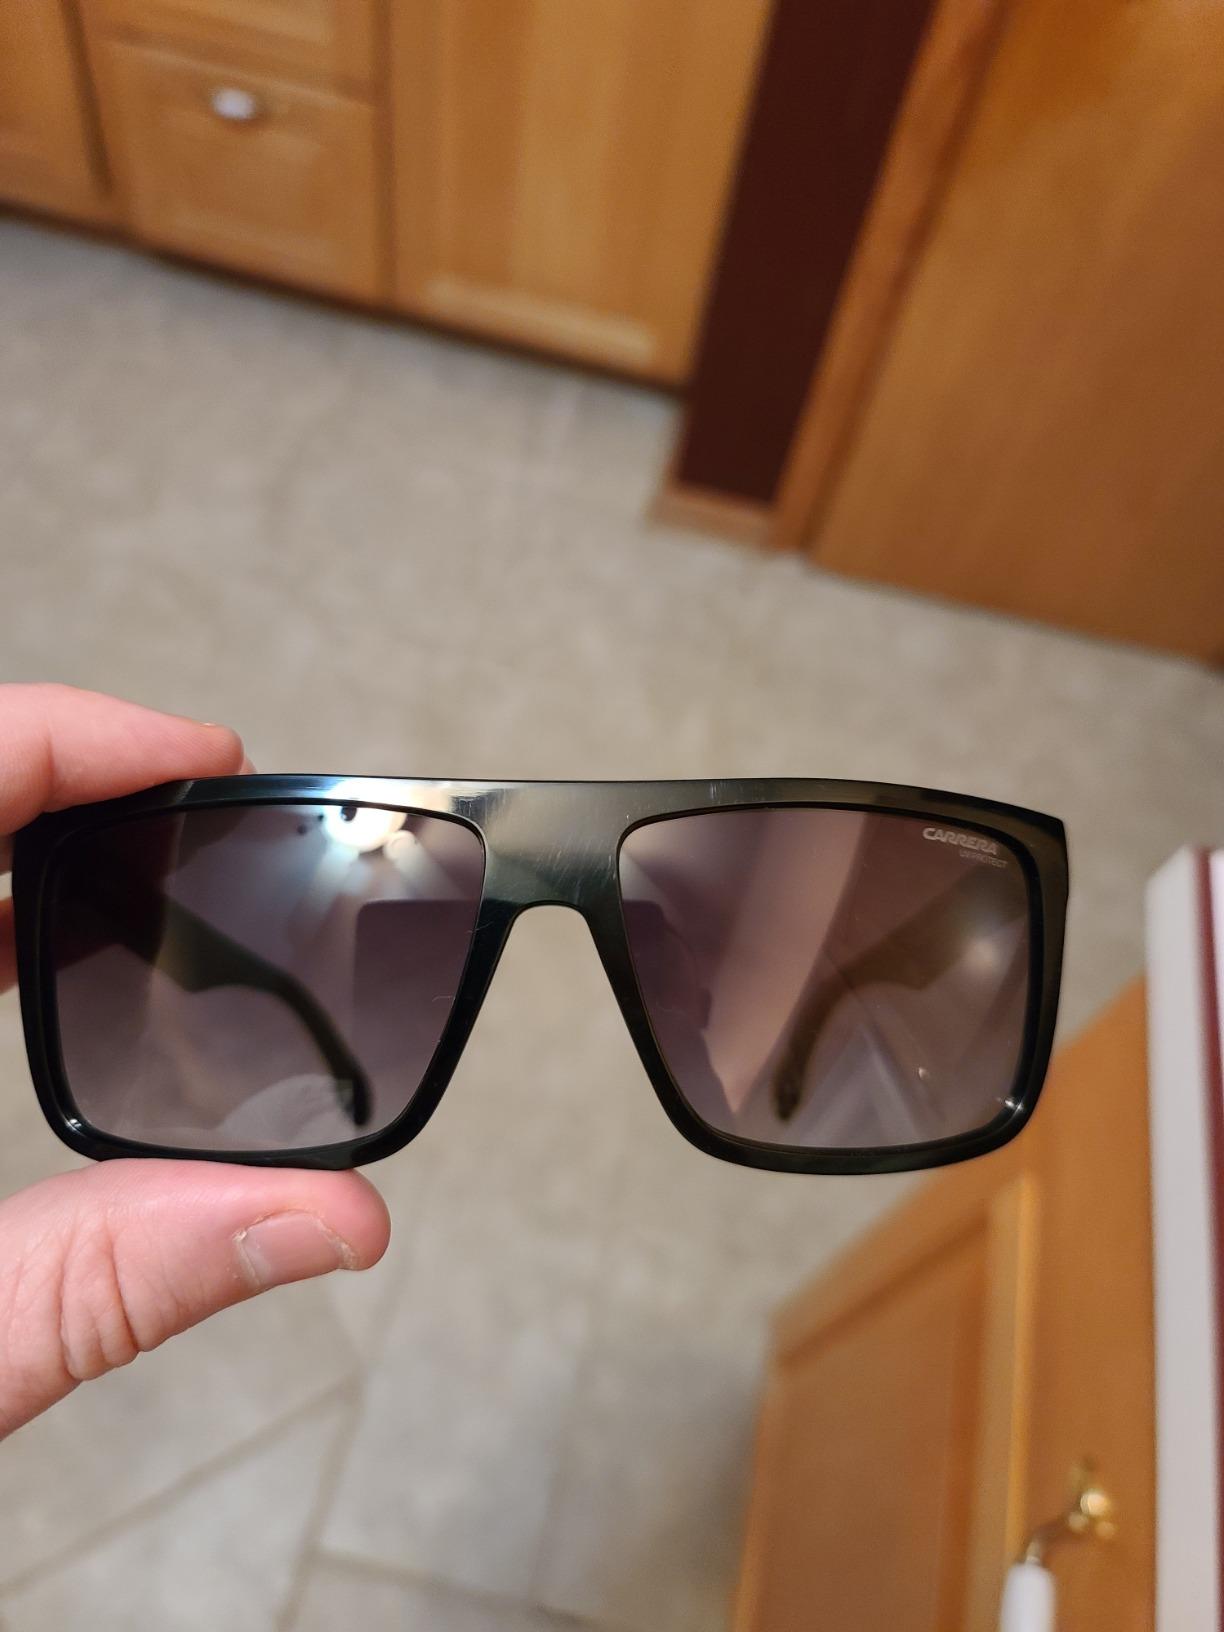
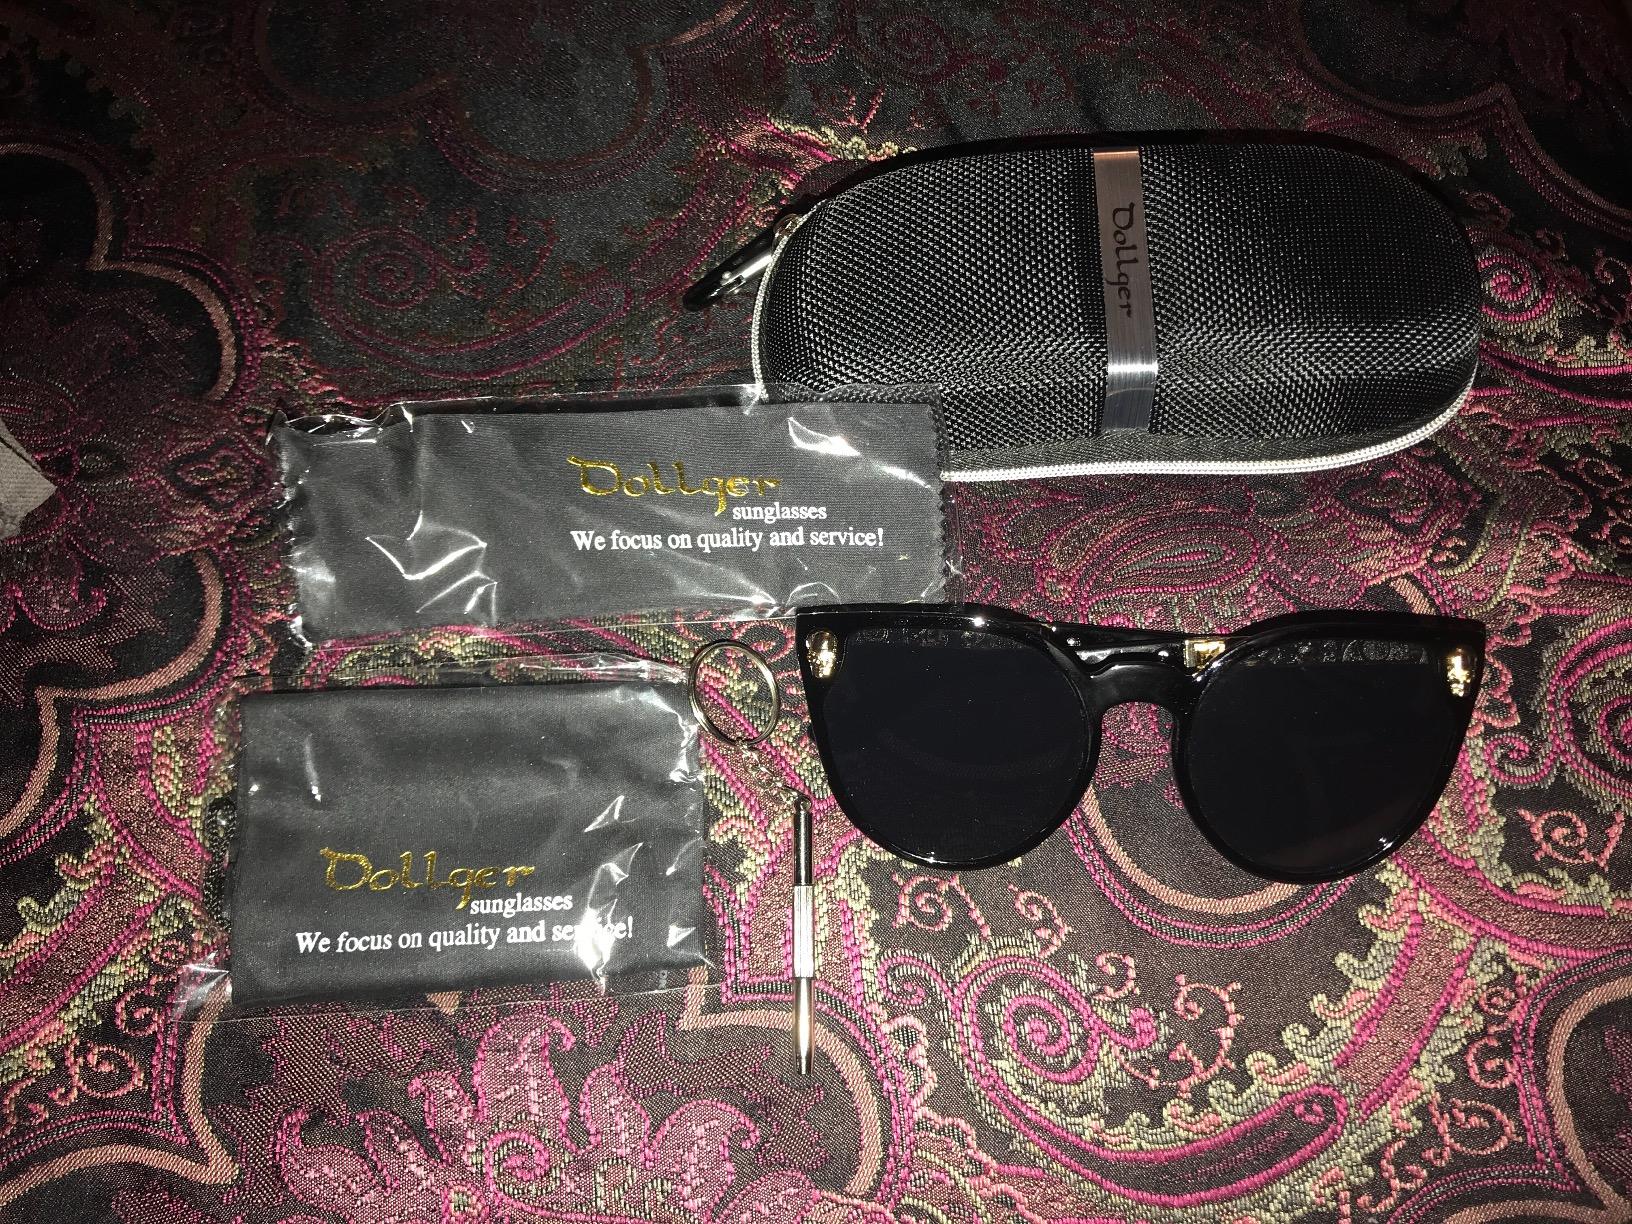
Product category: accessories_sunglasses
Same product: no